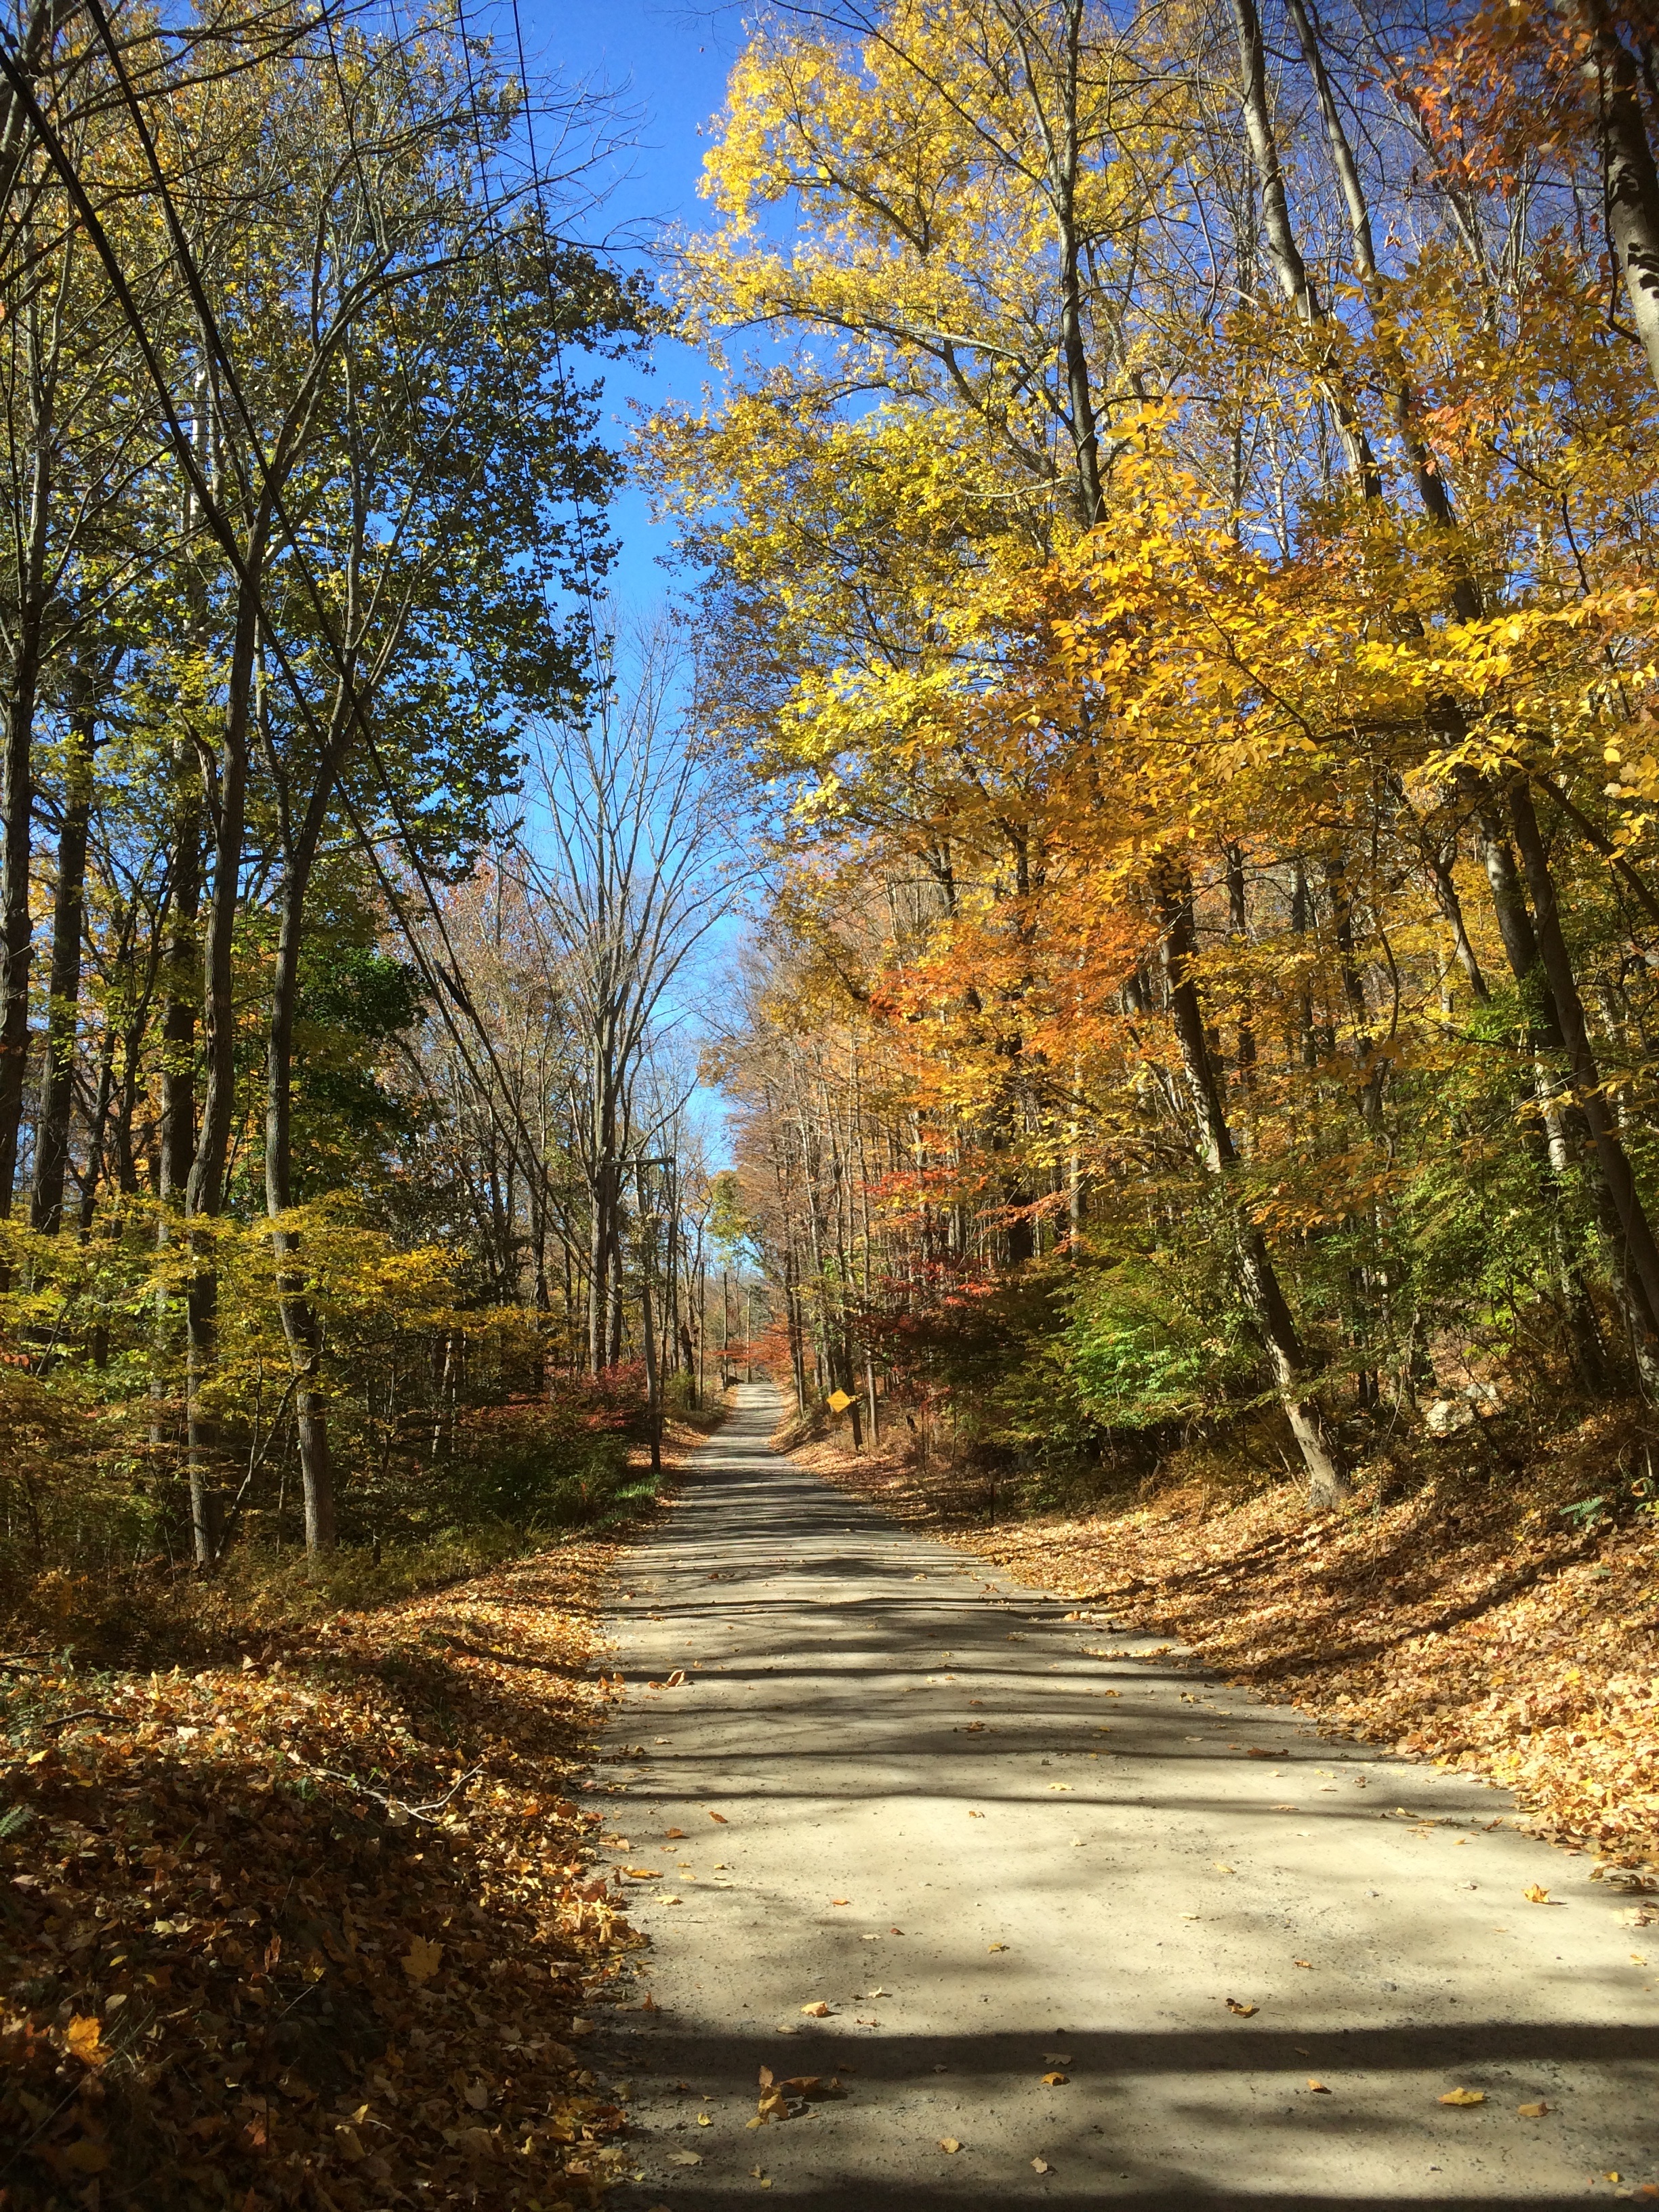
landscape, tree, nature, forest, path, pathway, outdoor, wilderness, light, plant, sky, wood, sun, road, trail, countryside, sunlight, morning, leaf, fall, country, solitude, travel, rural, green, scenic, journey, drive, natural, autumn, park, scenery, blue, empty, season, trees, leaves, solitary, deciduous, way, day, woodland, november, habitat, october, new england, natural environment, woody plant